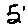
Label: 5